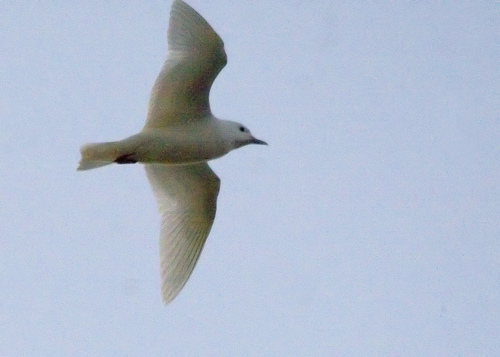
a bird with a small downward hooked beak and white covering its entire body.
the bird has a white and yellow colored abdomen, breast and throat but a white colored head and crown.
this small bird is all white, with black hues around the wings, and a short sharp bill.
this mid-flight bird is white all-over, besides the feet, beak, and eyes, which are black
this bird is white in color with a curved grey beak, and white eye rings.
this particular bird has long white wings and a white body
this bird has wings that are white and has a white bill
this bird is almost all white, its a bigger bird with a decent sized bill.
a bird with full of white and the bill is long and pointed, wings are long
this bird has a pointed bill, with a white breast.
Species: Ivory Gull